Marius de Zayas

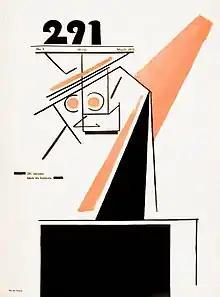
"291 Throws Back Its Forelock" by Marius de Zayas. Cover of "291", No 1, 1915

In October 1910 de Zayas traveled to Paris, where he stayed for almost a year while scouting out artists and art trends for Stieglitz. It was there that he saw his first work of Cubist art, although he did not at first recall the name of the artist. It turned out that the artist was Picasso, and, because of their common language, de Zayas conducted the first major interview with him two months later. He immediately published an article based upon his interview, and it became the first publication to record Picasso's own views of his work.They formed a fast friendship and de Zayas promoted Picasso's work in New York.